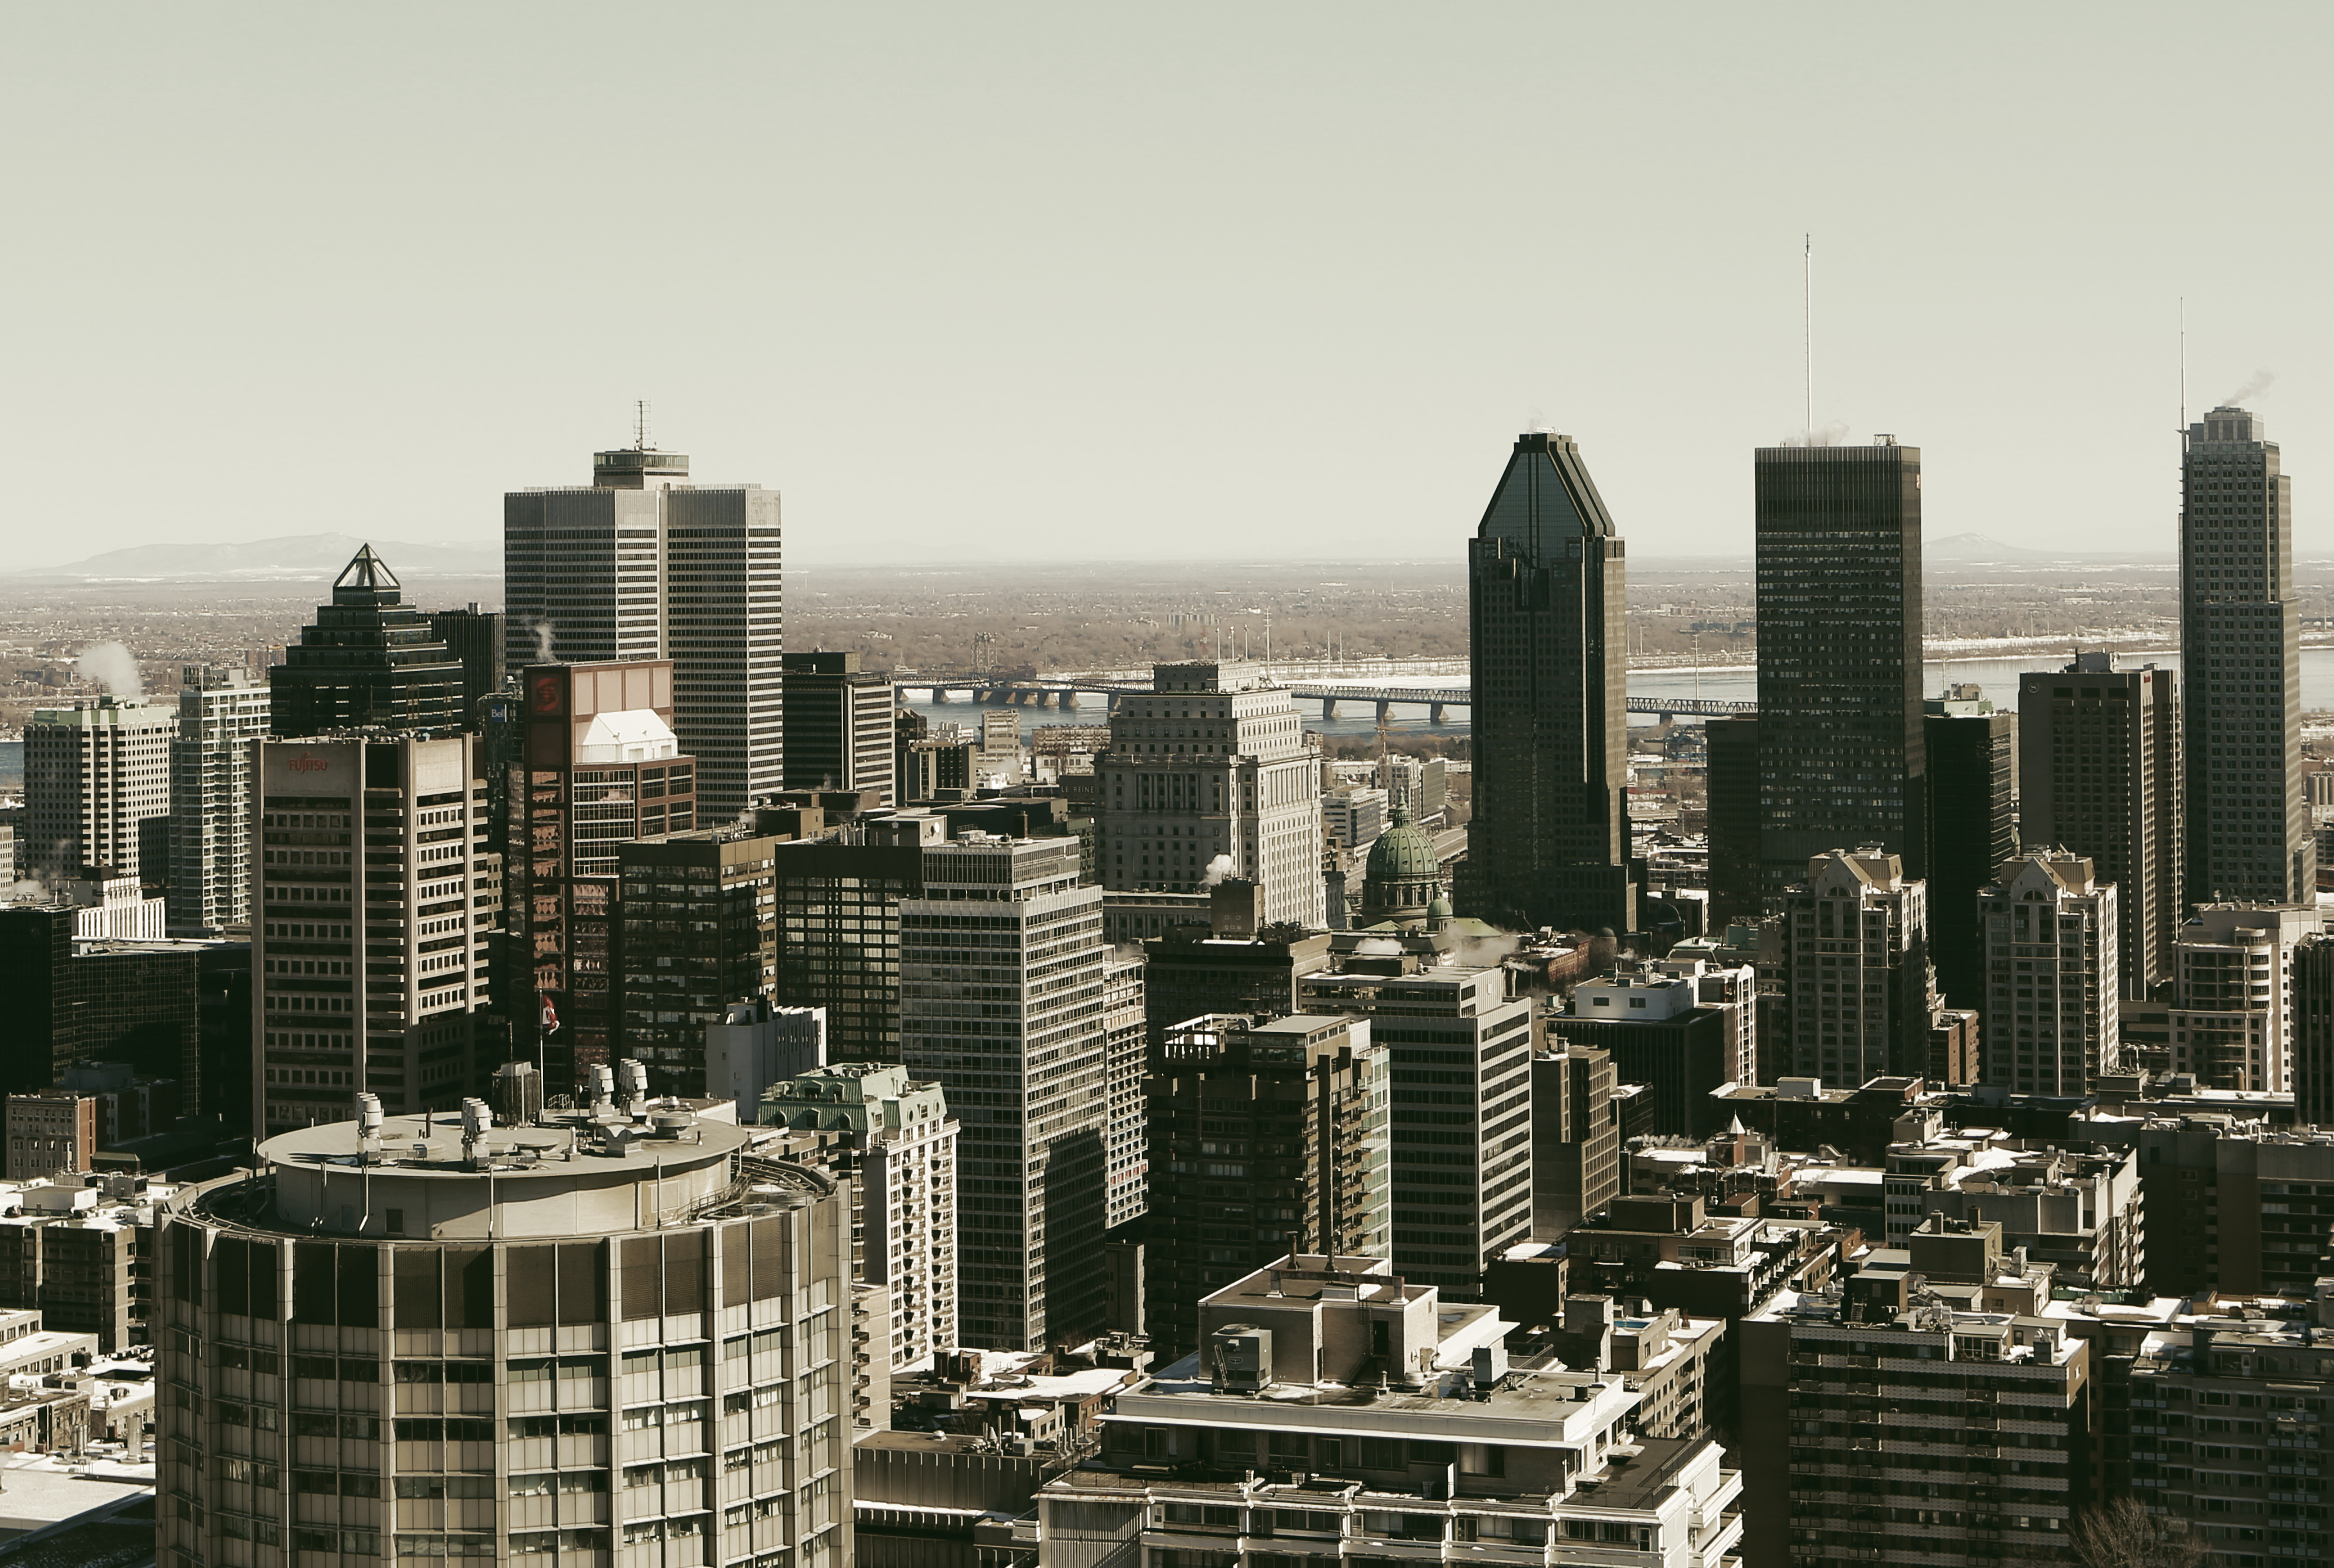
black and white, skyline, city, skyscraper, cityscape, downtown, tower, landmark, monochrome, tower block, canada, montreal, metropolis, neighbourhood, aerial photography, urban area, monochrome photography, residential area, geographical feature, human settlement, metropolitan area